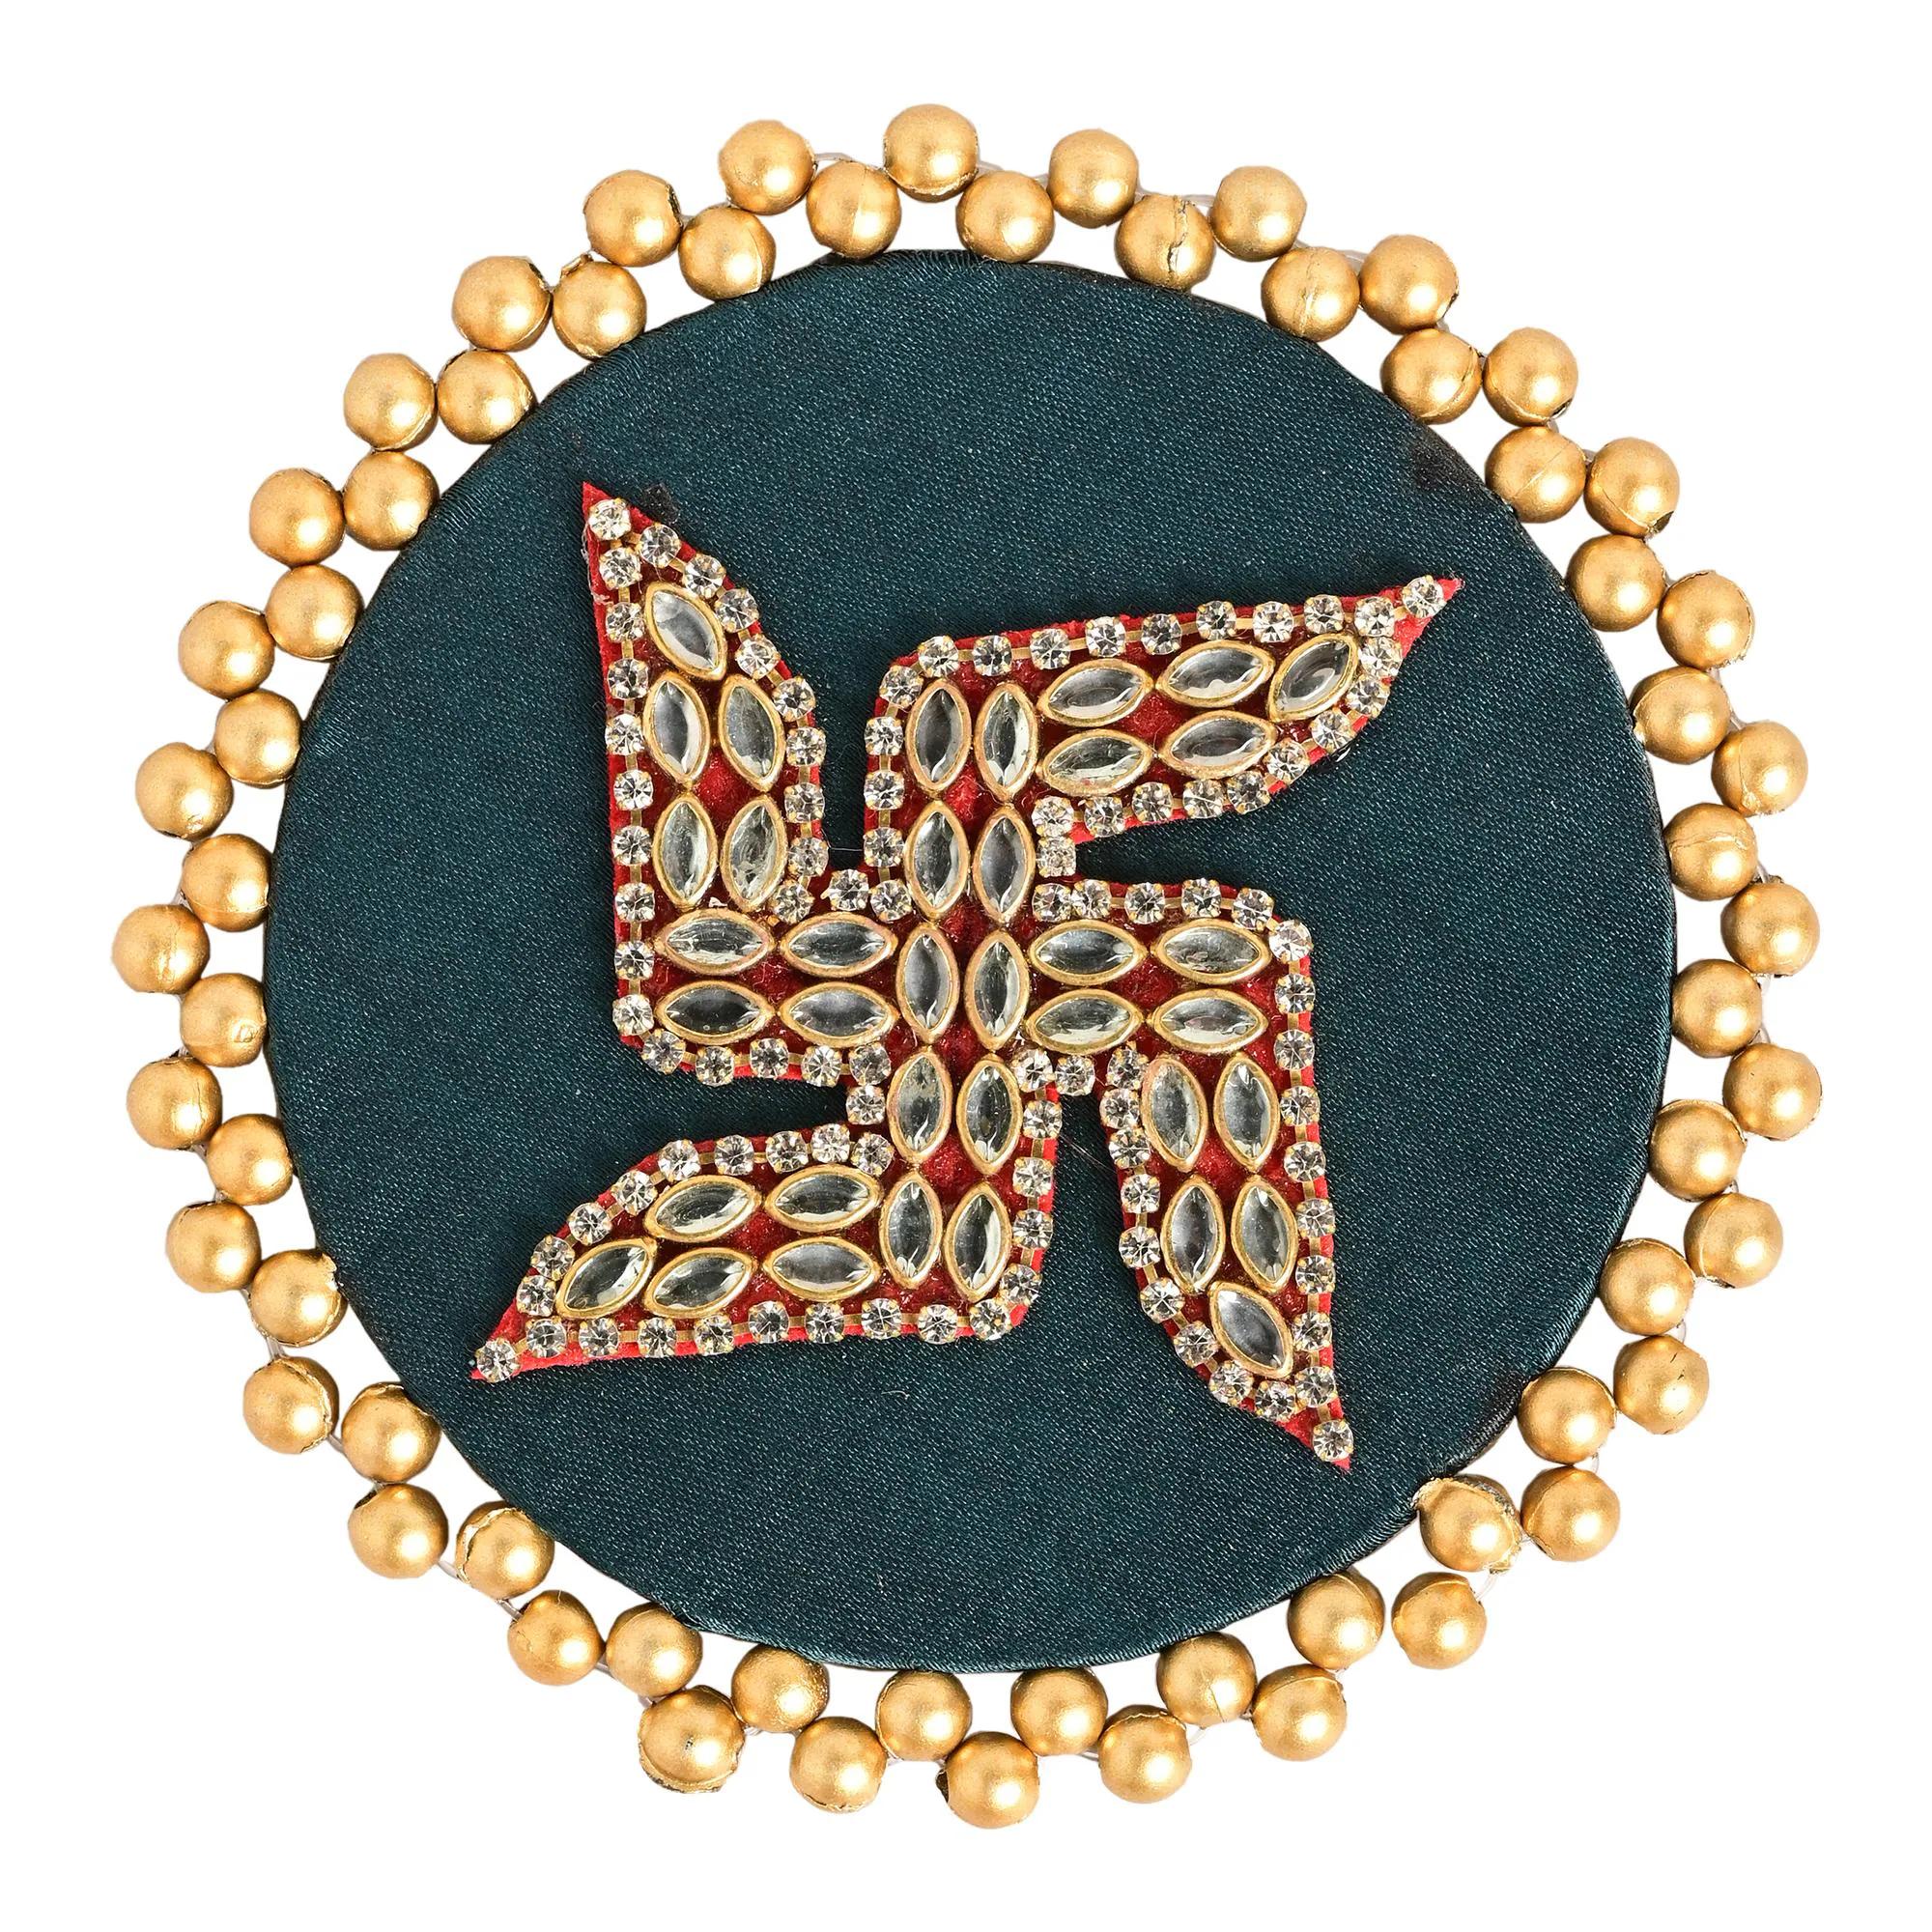
 TINKLE JEWELS Green swastik For home templesRangoli placements, Decorative product For Adult and Old folks (wooden _ Green) Size- 9 cm
Type: Traditional Jewellery
Brand: TINKLE JEWELS
Price: Rs. 149
 Elevate your home mandir or Diwali decorations with our exquisite handmade decorative swastik . Crafted on sturdy MDF and delicately wrapped with vibrant fabric, each swastik is meticulously adorned with intricate moti and kundan embellishments, adding a touch of elegance to your rangoli placements and festive adornments.Perfect for Diwali, home poojas, and various festivals, these swastik bring a traditional charm to your sacred spaces. To maintain their pristine beauty, simply clean them with a clean and dry cloth, and remember to keep them away from water to preserve their intricate detailing and durability.Enhance your home decor with our stunning swastik, designed to infuse your surroundings with auspiciousness and aesthetic appeal.
Features: handcrafted swastik,Decorative product,Rangoli placements , For home temples